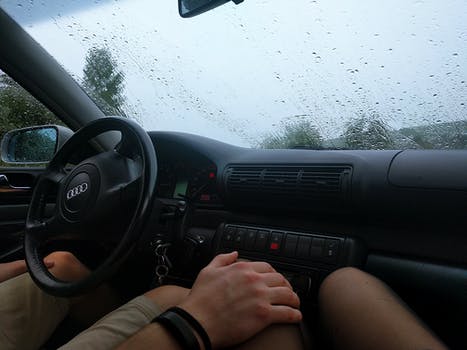
Label: No Watermark